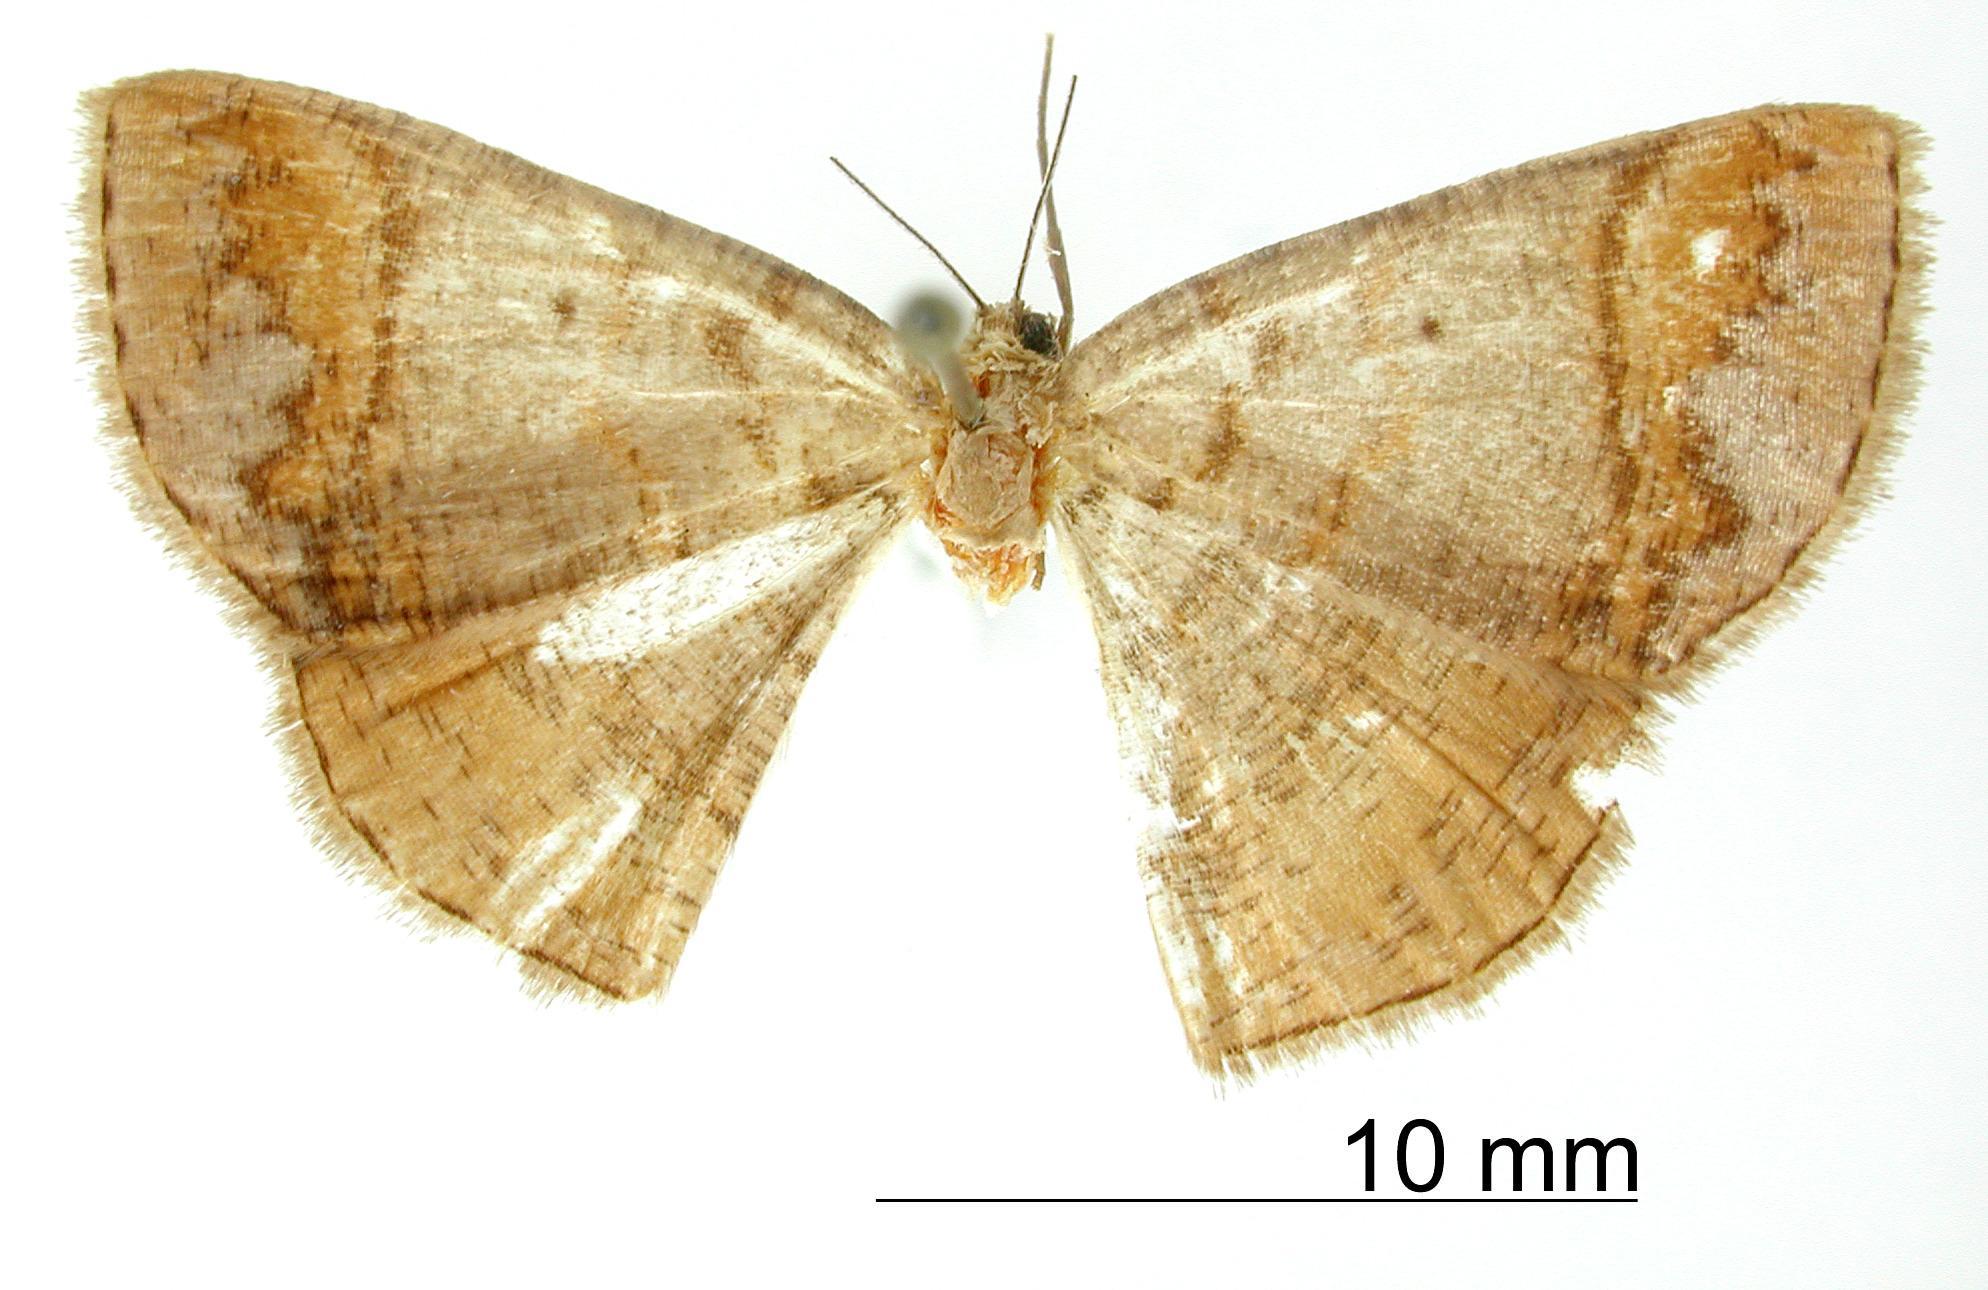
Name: Thysanopyga brunnescens
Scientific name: Thysanopyga brunnescens Dognin, 1908
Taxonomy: Animalia, Arthropoda, Insecta, Lepidoptera, Geometridae, Ennominae
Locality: St. Laurent, Maroni, French Guiana, French Guiana